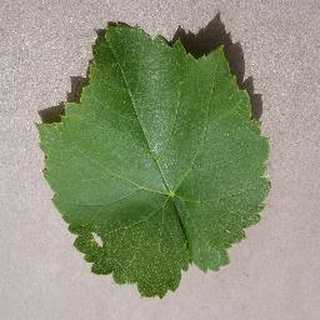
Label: healthy_grape